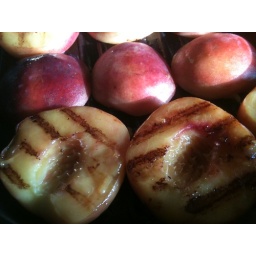
Yellow peaches and white nectarines grilled on the stove top to be used in ice cream.